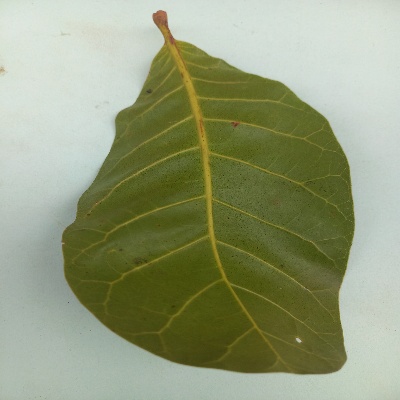
Crop: Cashew
Condition: healthy